Elisabeth Volkmann

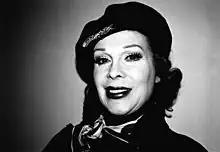

Elisabeth Volkmann (16 March 1936 – 27 July 2006) was a German actress and comedian, best known for her part in the German absurd comedy series "" (1973–1979), which was watched by millions of viewers in Germany and, later on, as the voice of Marge Simpson in the German dub of "The Simpsons". Volkmann was born in Essen and died in Munich.